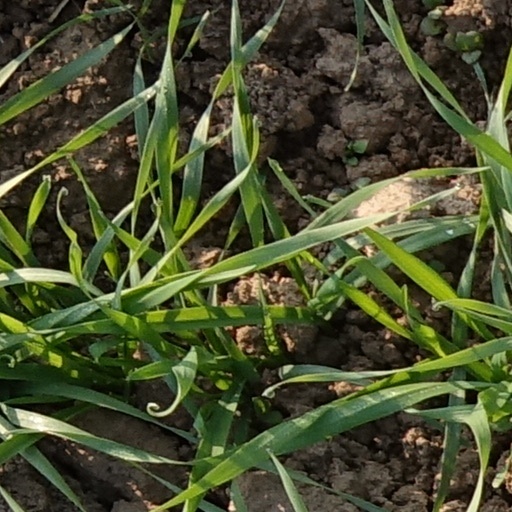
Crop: wheat